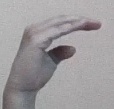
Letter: jeem